International Sunshine Society

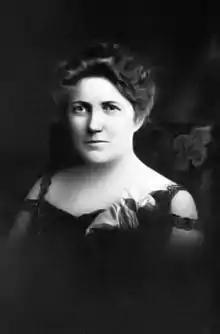
Cynthia May Alden (c.1908)

International Sunshine Society (ISS) was the largest philanthropic newspaper club in the world. It was organized in 1896 by Cynthia May Alden in the "New York Recorder" newspaper's office largely as a newspaper club with the object "to scatter good cheer, happiness and kindness..." It was incorporated in New York in February 1900, Alden serving as president general.